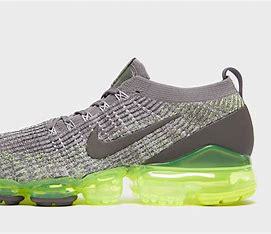
Brand: Nike
Model: Air Vapormax Flyknit 3